Persepolis (comics)

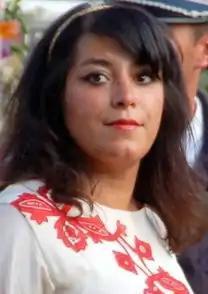
Marjane Satrapi in 2008

Marjane Satrapi's use of graphic novels to depict her own life events has made her reading easily accessible to people throughout the world. In an article titled "Why I wrote "Persepolis"", Satrapi says "Images are a way of writing. When you have the talent to be able to write and to draw, it seems a shame to choose only one. I think it's better to do both". Her first novel in this series, "Persepolis: The Story of a Childhood", depicts her childhood experiences in Iran during the Islamic Revolution, while her subsequent novel, "Persepolis 2: The Story of a Return", depicts her high school years in Vienna, Austria. "Persepolis 2" also includes Satrapi's return to Iran where she attends college, marries, and later divorces before moving to France. Hence, the series is not only a memoir, but a "Bildungsroman". Throughout both books, she focuses on the idea of "witnessing". Meaning, the motivation behind her writing involves describing her life from the viewpoint of someone viewing political and social chaos. This displays the "survival" aspect behind Satrapi as a young girl, and eventually young woman within this context. The influences of Satrapi's past education in Iran and Europe, and specifically German expressionism, can be felt throughout her writings and drawings as well. She seeks to create a visual context for not only those from the West, but also those from the Middle-East due to the lack of physical optics for this important time in history.